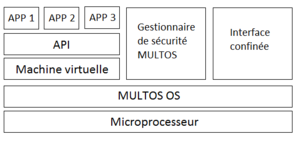
Schéma de l'architecture multos
MULTOS est un système d'exploitation destiné aux cartes à puce, portant le même nom. C'est un système orienté vers la stabilité et la sécurité, implémentant la norme ITSEC. Son architecture est similaire aux autres systèmes d'exploitation de carte à puce, mais ajoute un gestionnaire de sécurité pour le chiffrement des données.